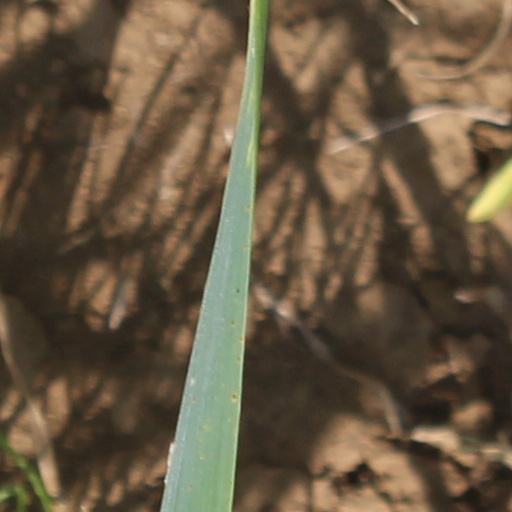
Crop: wheat